The Mother of All Balls

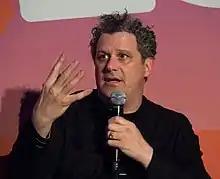
Isaac Mizrahi is a guest judge.

The beginning of the episode reveals the twist of the season: as the winners of the first two episodes, Plane Jane and Sapphira Cristál will hold the power of the Immunity Potions. This power can only be used once during the competition, the owner will be able to decide whether to use immunity to save themselves or another one of the contestants. For the main challenge, the contestants walk the Mother of All Ball, presenting two looks brought from home and one made in the Werk Room. The categories are "Mother Goose", "Significant Mother", and "Call Me Mother/Father Eleganza".